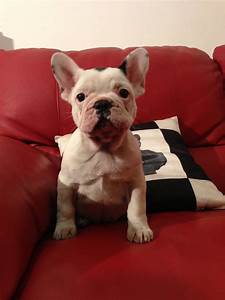
Label: dog